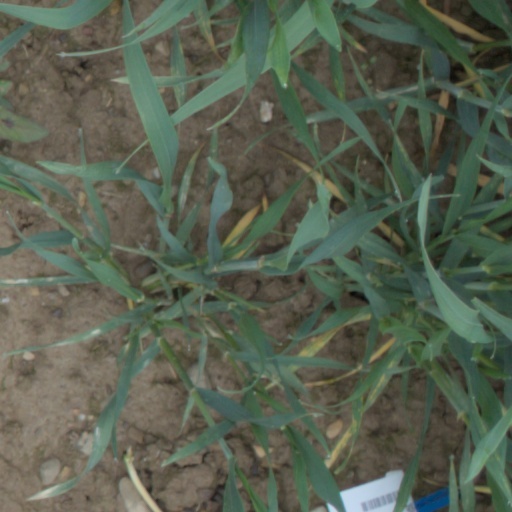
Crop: wheat